Human rights in Africa

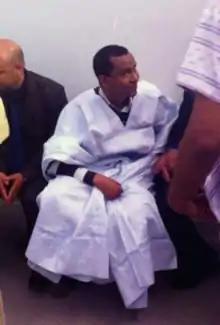
Mauritanian blogger Mohamed Mkhaïtir was sentenced to death after he wrote an article critical of religion and the caste system in Mauritania.

In Algeria, major human rights issues include unauthorized intrusion of privacy, establishment of laws barring specific of free expression, criminal defamation laws that are usually indistinct, restrictions on freedom of the press, freedom of assembly and association, corruption of government officials, lack or absence of independence and neutrality in the judiciary, gross domestic violence against women, prohibition of same sex activities, sexual abuse on LGBTI persons, and human trafficking. While the government took efforts in examining, taking legal action, and punishing public officials who commit violations, impunity for police and security officials still exists and remains a problem in this country.